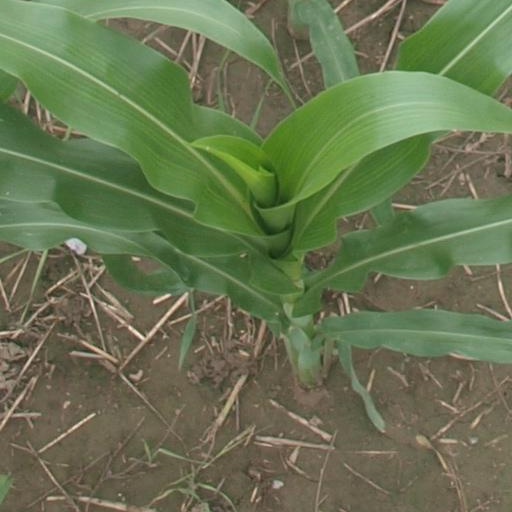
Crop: maize; corn